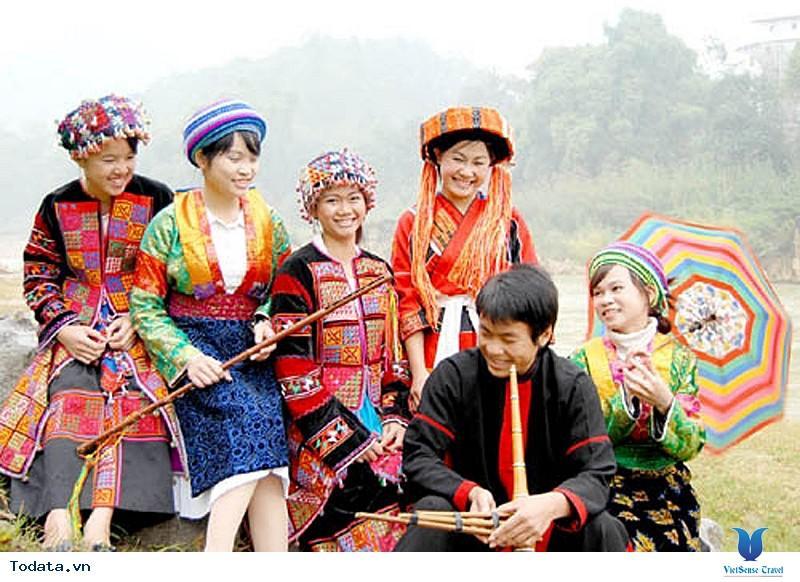
có năm cô gái đang ở xung quanh chàng trai